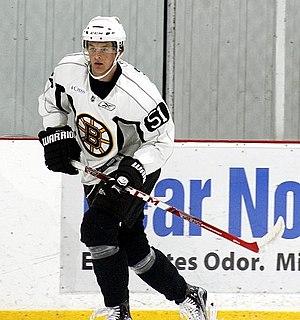
Anders Bjork est un joueur professionnel américain de hockey sur glace. Il évolue au poste d'ailier gauche.